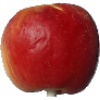
Label: red_yellow_apple